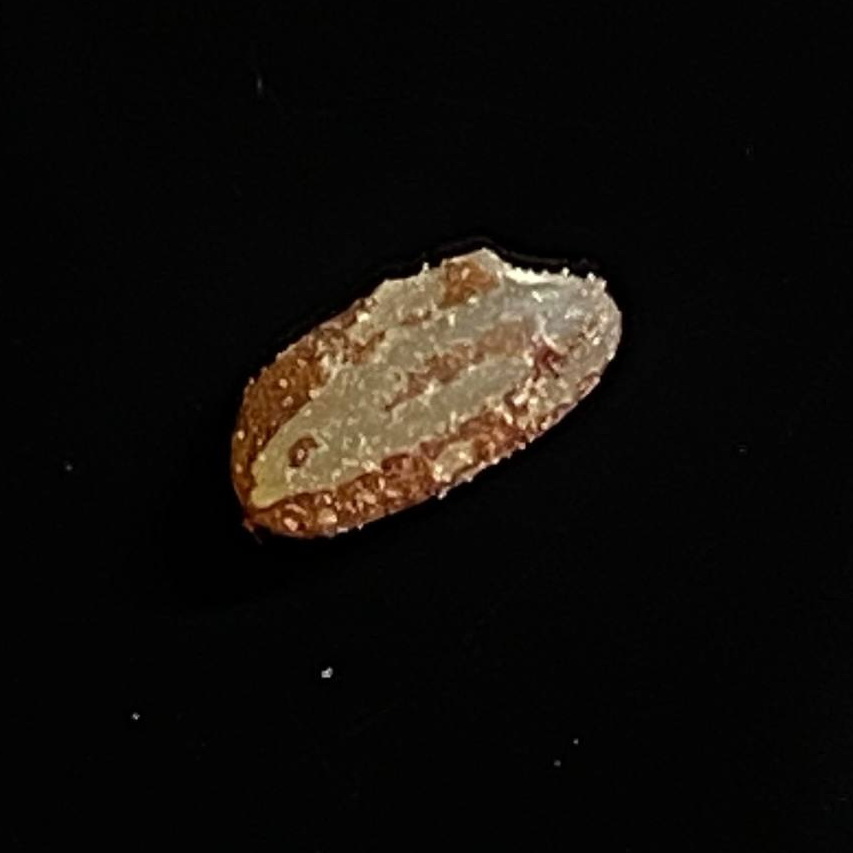
Rice variety: Lal_Aush